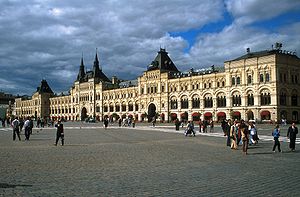
GUM
GUM i Moskva
GUM, Gosudarstvennij Universalnij Magazin, er den almindelige navn på et stort varehus eller stormagasin i mange russiske byer. Det mest berømte GUM ligger ved Den Røde Plads i Moskva. Før 1920'erne var varehuset kendt under navnet De Højere Handelsrækker.